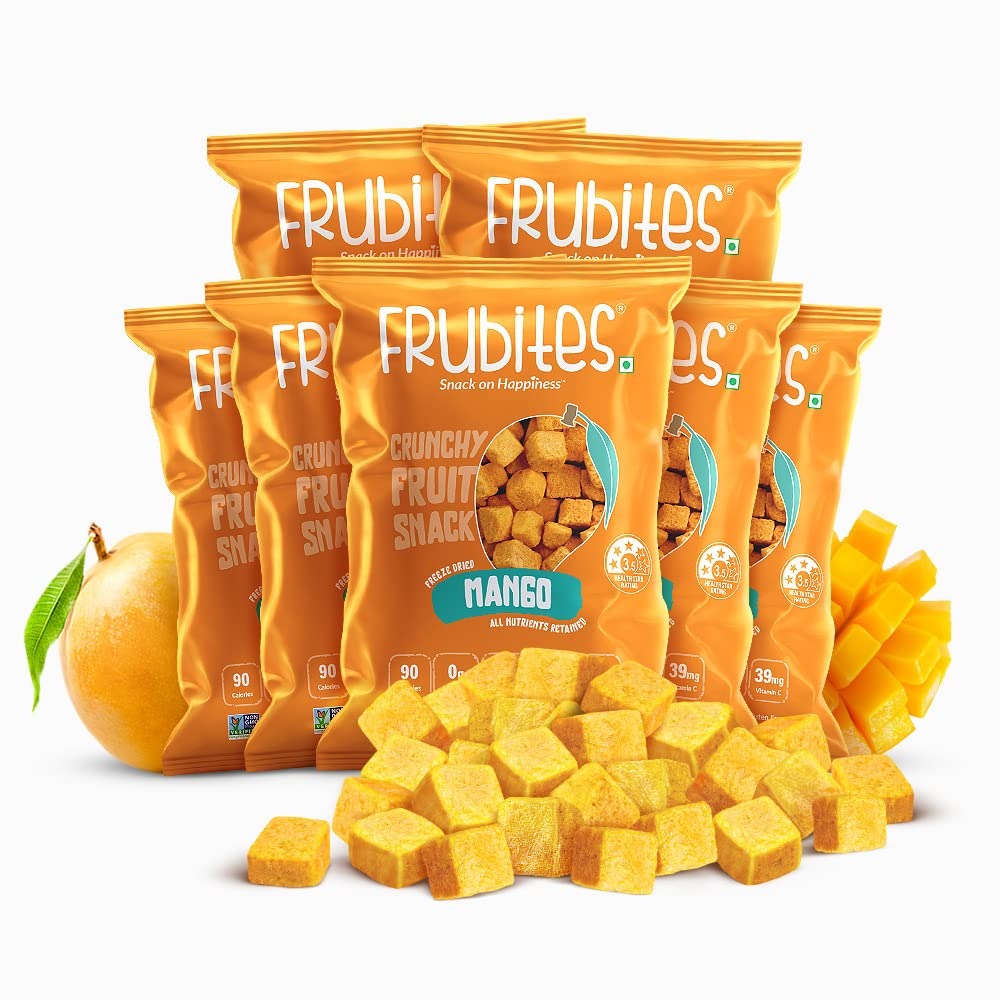
Item Name: Frubites Freeze Dried Mango, Crunchy Fruit Snacks, No Sugar|No Preservatives|Gluten-free, Vegan|Non-GMO - 1.06oz,7Packs
Bullet Point 1: A WHOLE, CLEAN, AND DELICIOUS MANGO SNACK - Frubites freeze-dried Mango snacks are made from only one ingredient - sun-ripened Mango. Frubites freeze-dried fruit snacks are free of all preservatives, additional flavor and color, and sugar. It is a vegan, gluten-free snack. The Frubites freeze-dried mangoes are packed with a good load of 11% Vitamin A and 66% Vitamin C of DV. The only additional ingredient we pack along is a load of love and nothing else. Indeed a superfood!
Bullet Point 2: THE BEST ON-THE-GO SNACK - Easily sneak these delicious freeze-dried Mango snacks into your backpack while leaving on a trek, a long commute, or just as munchies. You can pack these in children’s lunch boxes or even for adults! This fruity nutrition is the perfect snack for kids, adults, or the elderly.
Bullet Point 3: A MESS-FREE WAY TO RELISH FRUITS - It should no longer be a worry if you want to relish a delicious Mango in between the day or during long travels, Frubites save you from all the mess of enjoying a fruit snack. Genius, isn’t it?
Bullet Point 4: PERFECT LUNCH BOX SNACK - Trusted by parents and craved by children, Frubites Mango surely passes the test for being a perfect fit for snack time.
Bullet Point 5: AN ULTIMATE KITCHEN MUST-HAVE! - Frubites Mango is the best topping for your smoothie bowl, muesli bowl, pancakes, waffles, oatmeal, or even when used in the preparation of cake, cake frosting, and other desserts. With a shelf life of two years, this freeze-dried fruit snack could be stored and savored over a period of time. Frubites are perfect to use to create and enjoy unique dishes. Go ahead, be the master chef you always were!
Bullet Point 6: A PERFECT HEALTHY GOURMET SNACK - Snacking isn’t bad after all. The freeze-drying process is used to transform Mango into a crunchy delicious fruit snack. A fruit snack perfect for everyone, suitable for munching at any time and for any mood. With Frubites, snacking is healthy!
Value: 7.35
Unit: Ounce

Price: 34